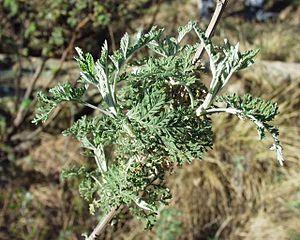
Artemisia afra est une espèce de plante de la famille des Asteraceae.